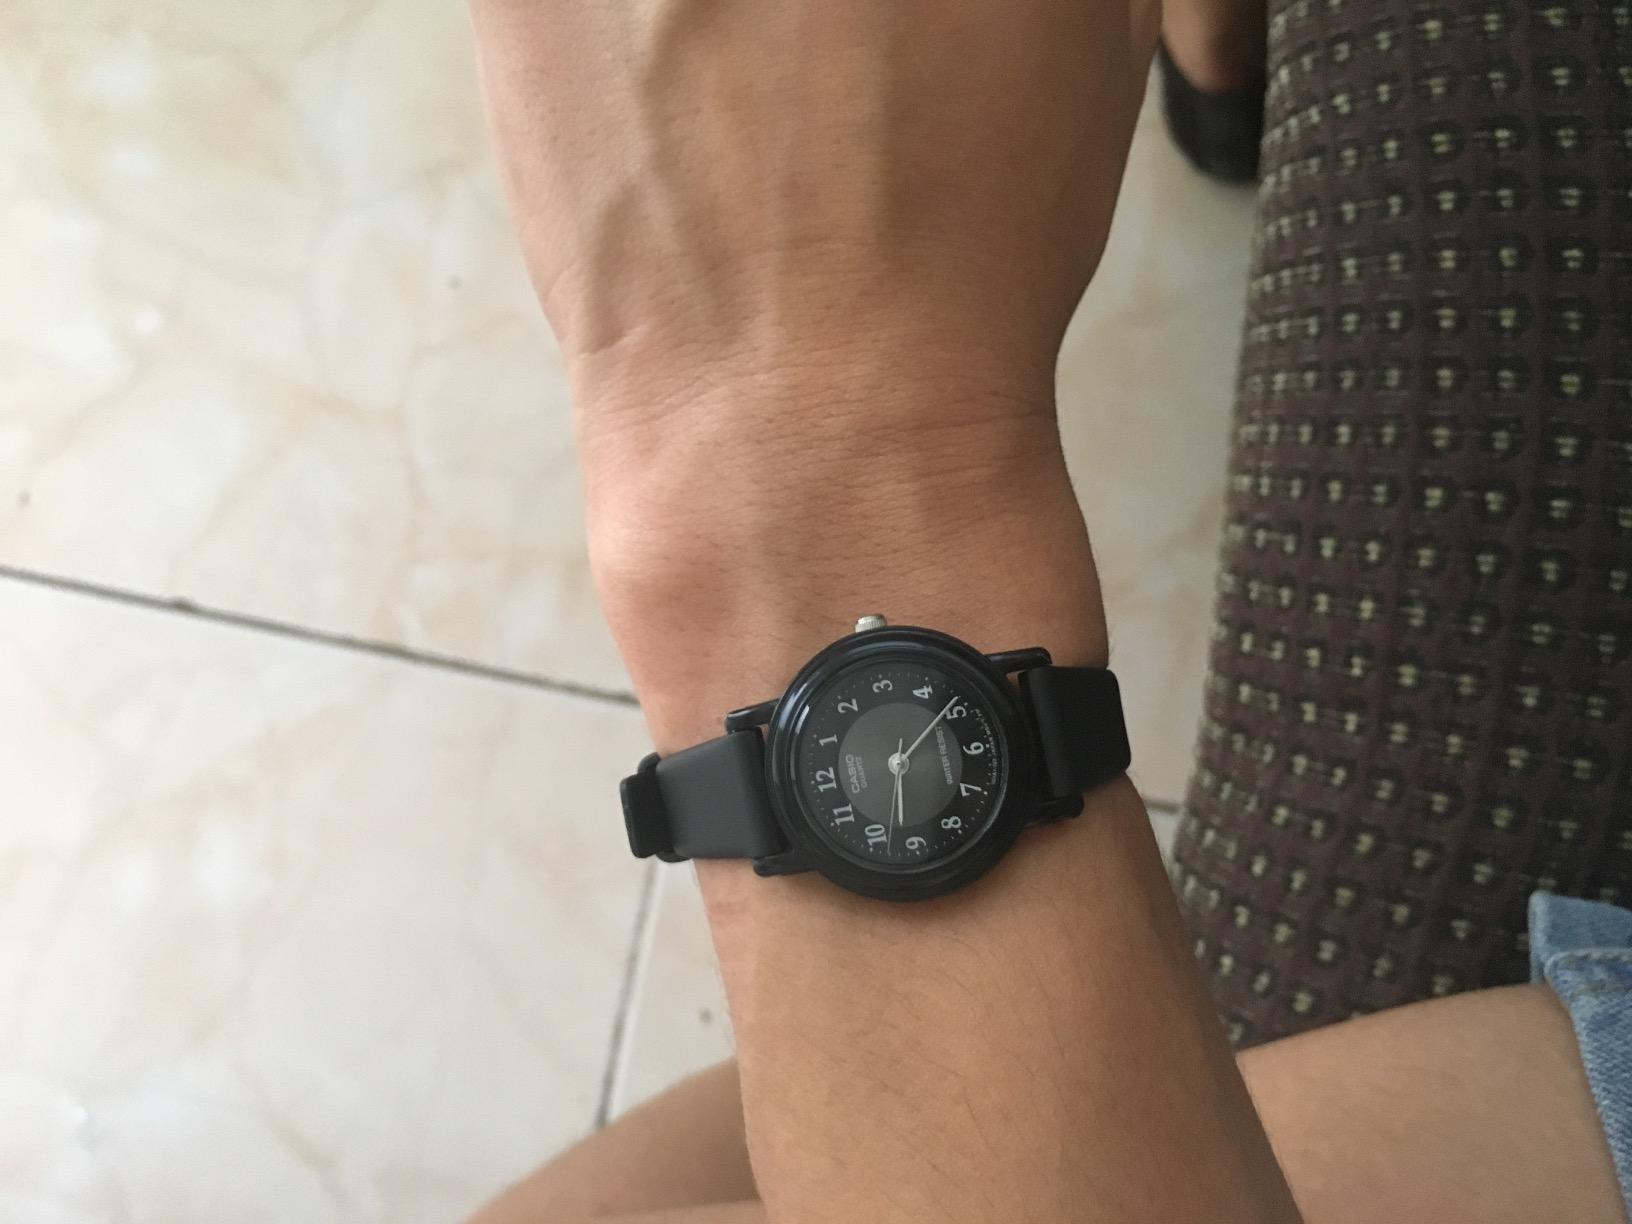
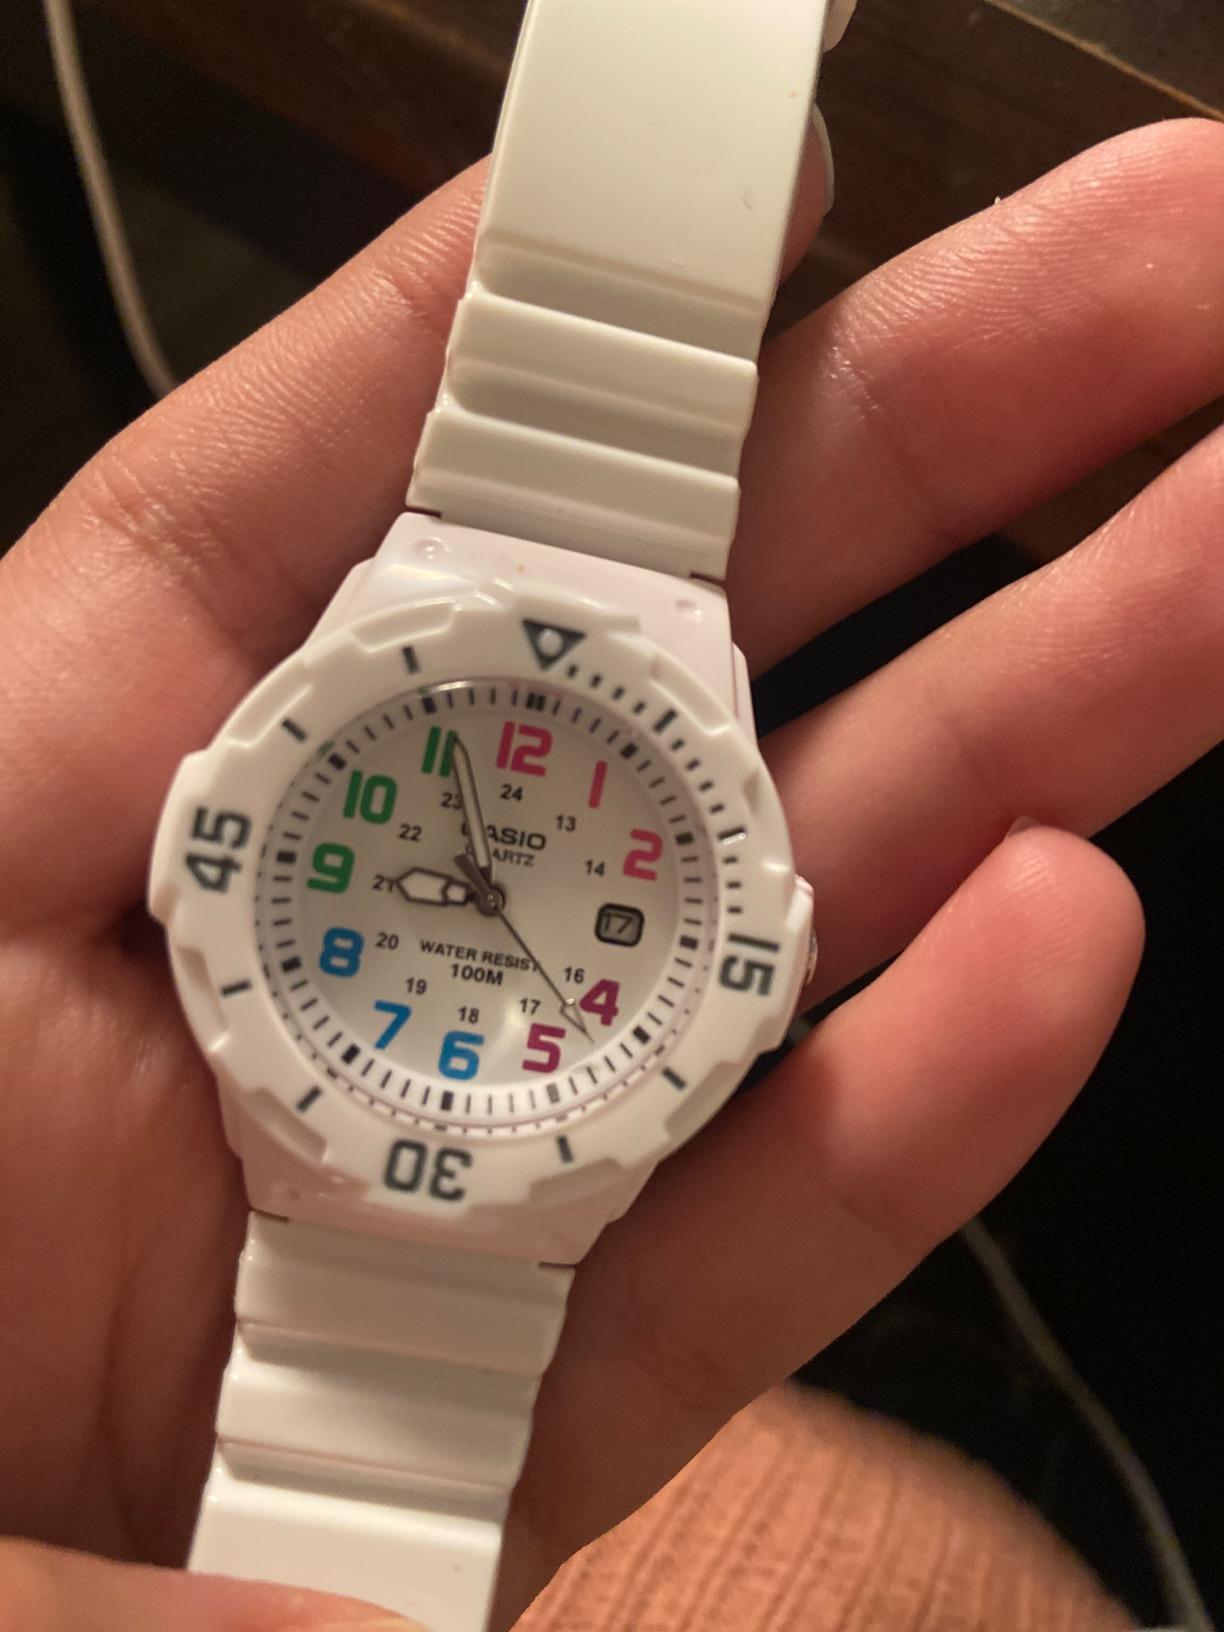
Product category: accessories_watch
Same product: no